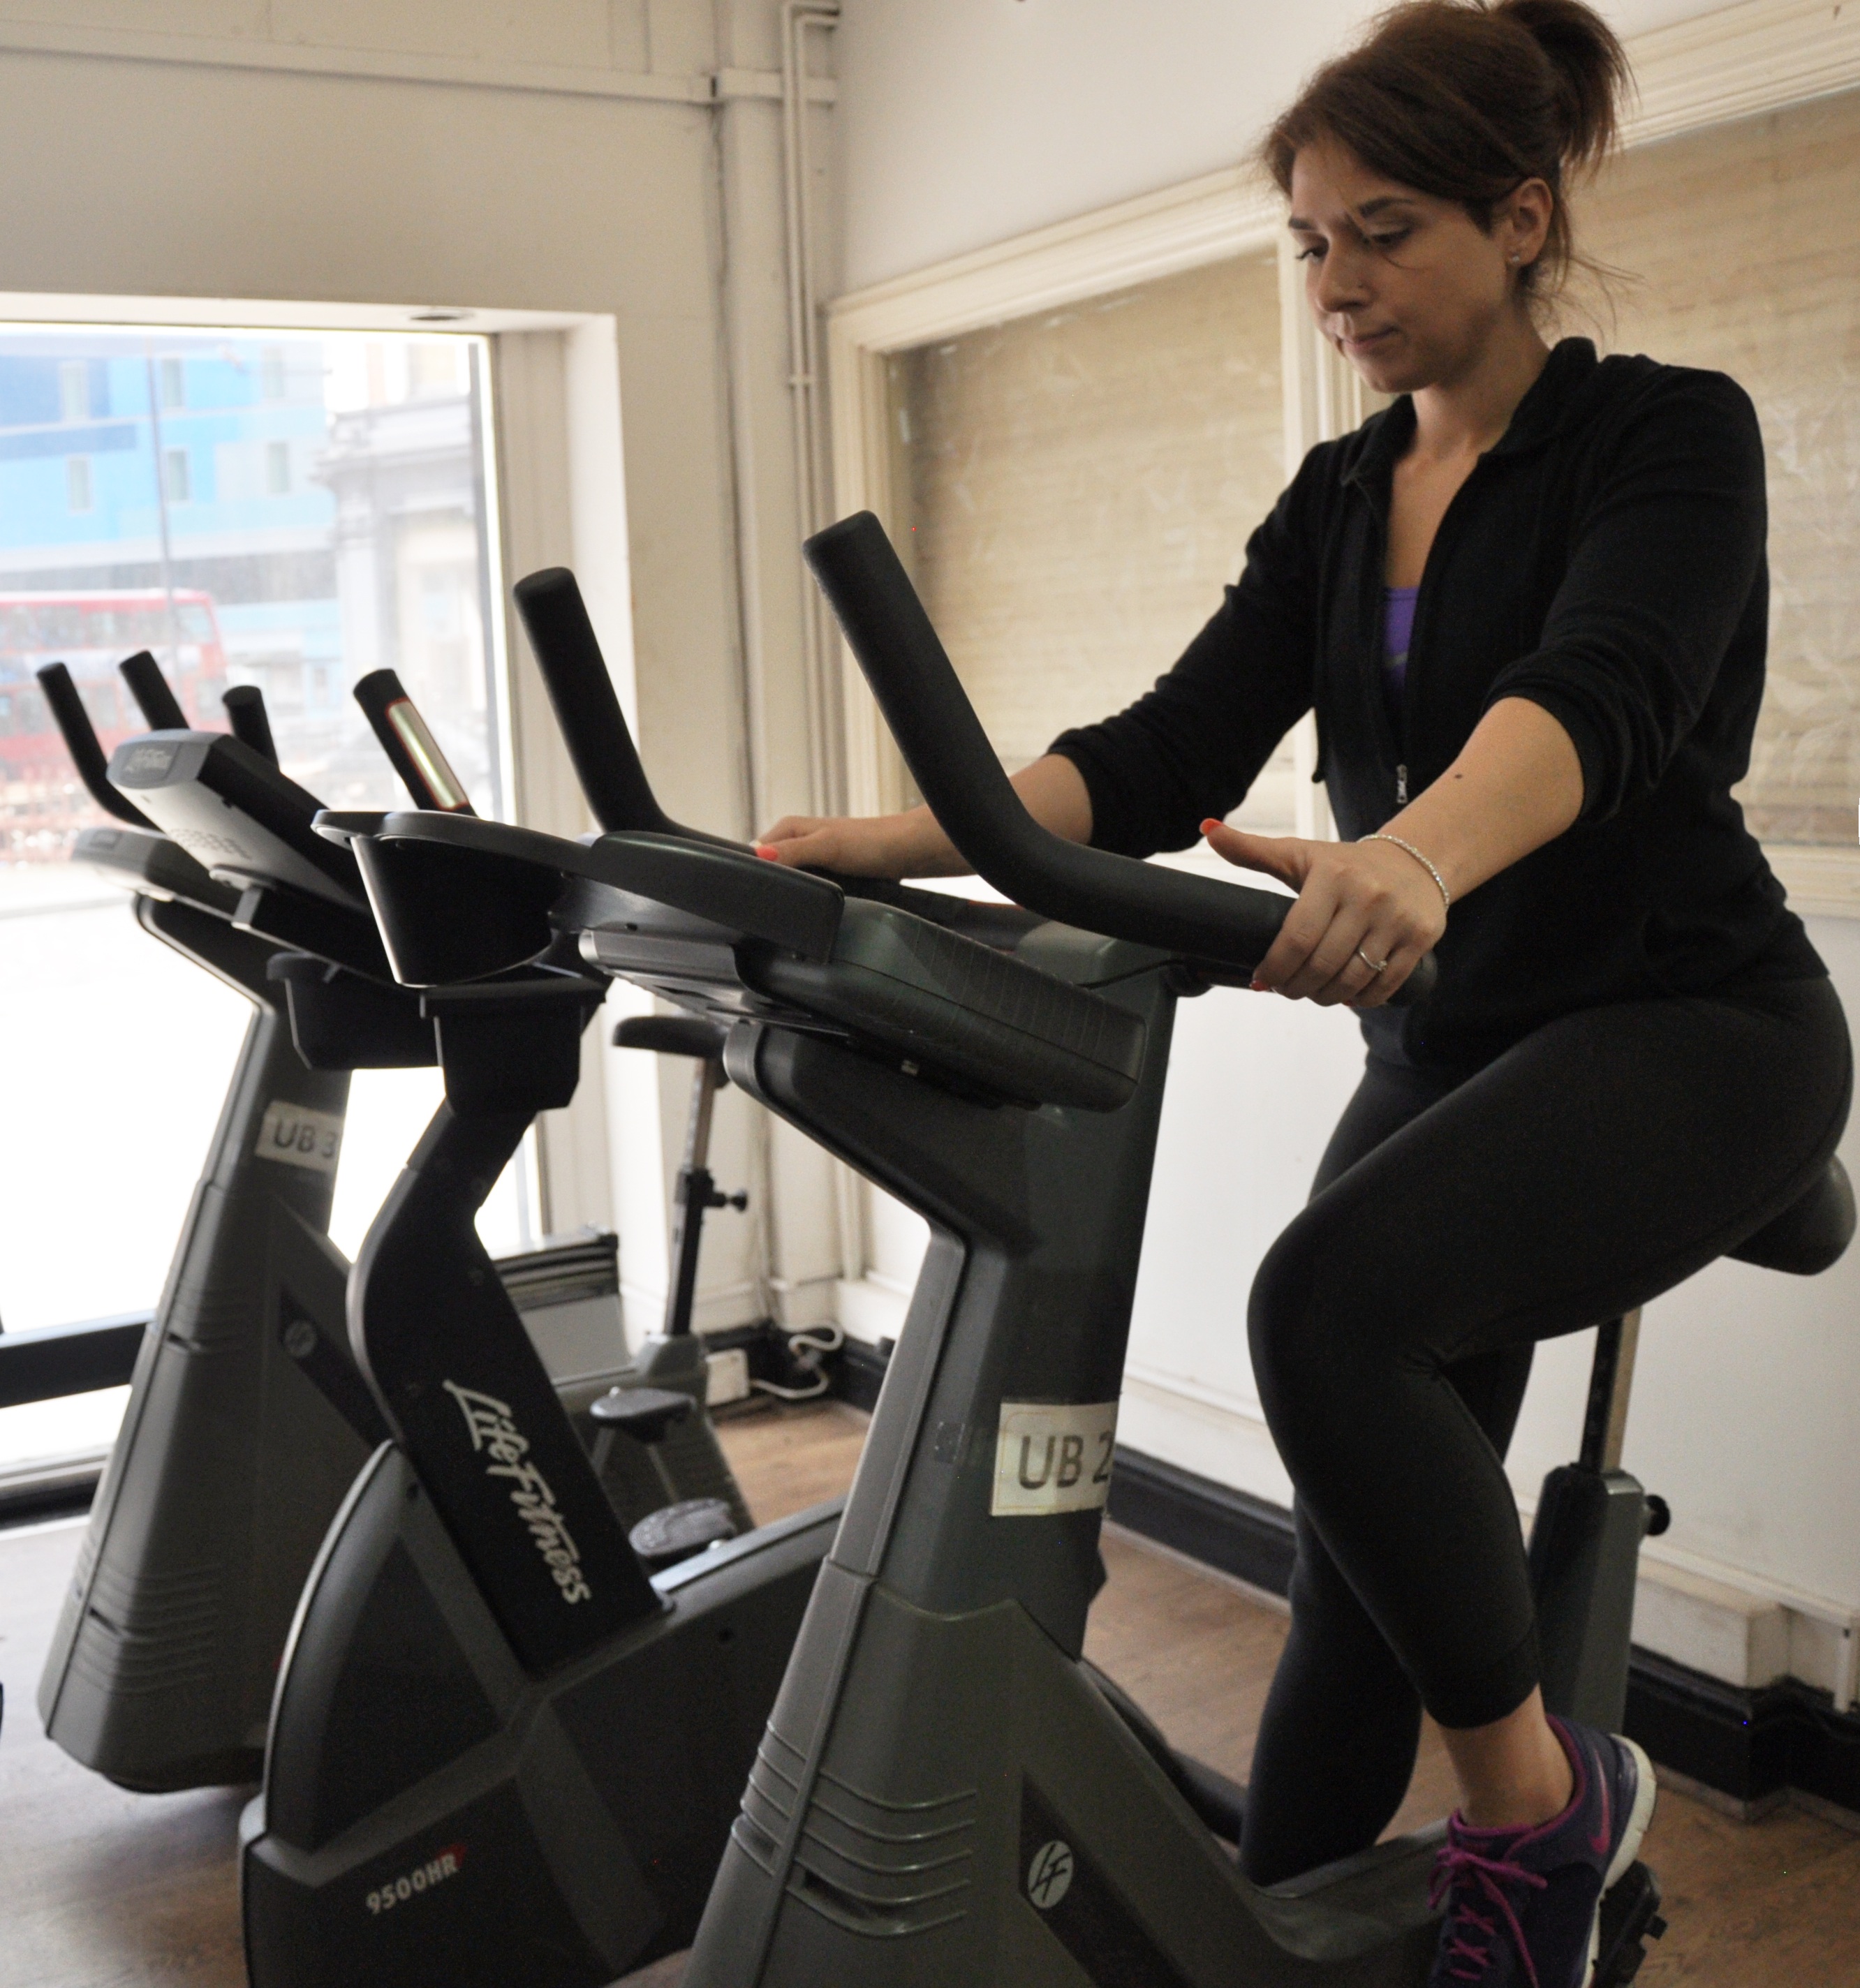
structure, bicycle, leg, training, room, arm, fitness, gym, workout, muscle, cardio, sport venue, human action, physical fitness, exercise equipment, exercise machine